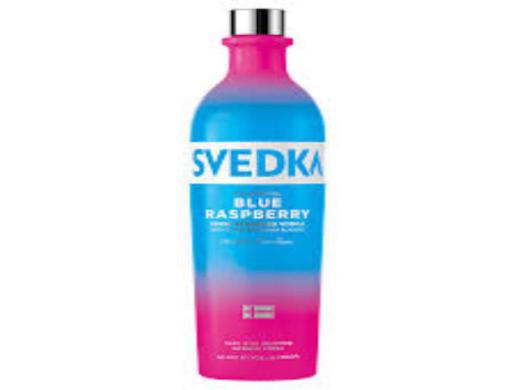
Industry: Food